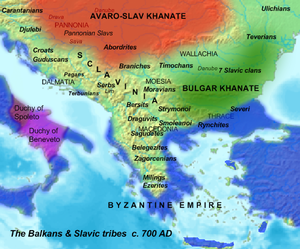
L'histoire de la Macédoine du Nord, petit État du sud des Balkans, commence, au sens strict, lors de son indépendance vis-à-vis de la République fédérative socialiste de Yougoslavie en 1991. Dans un sens plus large, l'histoire de la « Macédoine », dont traite le présent article, concerne un ensemble géographique et historique bien plus vaste, habité par de nombreux peuples au cours du temps. Le territoire ainsi désigné a maintes fois changé de forme et fut inclus dans divers États successifs. La république actuelle n'occupe que le tiers du royaume antique. Elle regroupe la majorité des Slaves macédoniens, parlant une langue slave, également présente en Bulgarie du sud-ouest et en Grèce du nord, et linguistiquement proche du bulgare. La République de Macédoine du Nord abrite aussi des minorités albanaises, valaques et tsiganes.